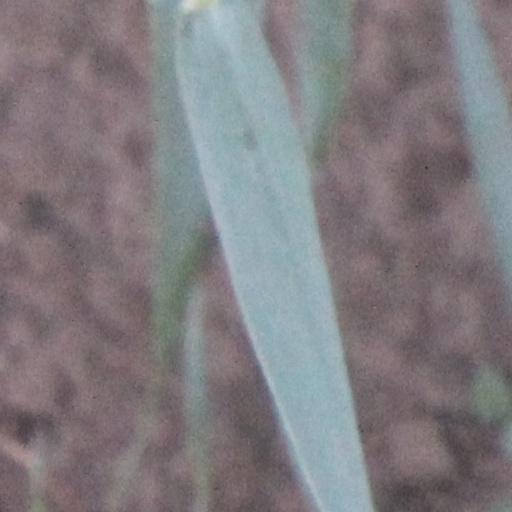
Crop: wheat